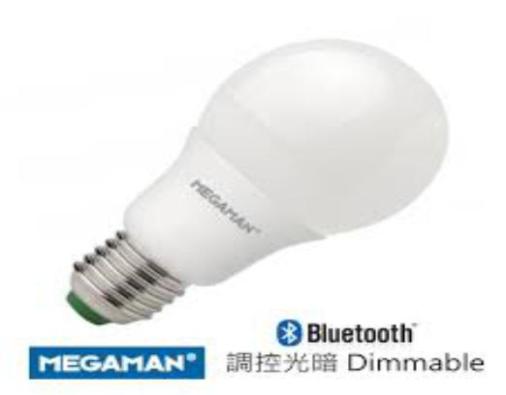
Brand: manjiamei
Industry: Necessities